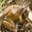
Label: frog